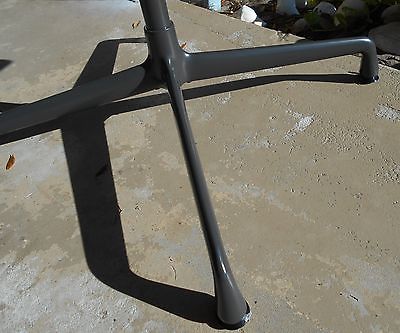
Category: chair